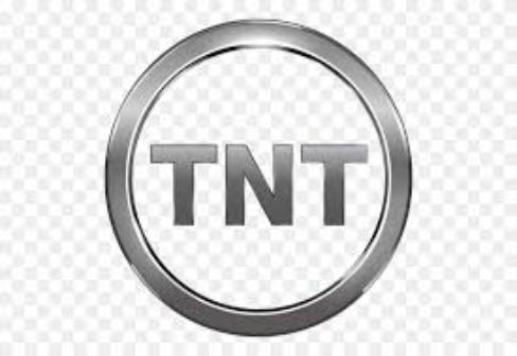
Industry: Others